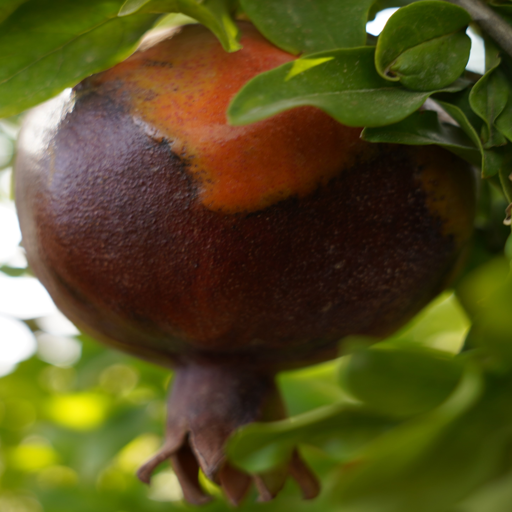
Label: Colletotrichum spp